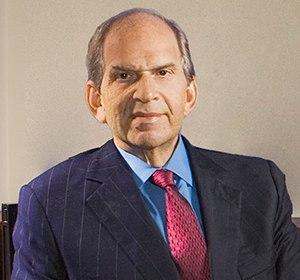
Bruce Wasserstein, né le 25 décembre 1947 à Brooklyn et mort le 14 octobre 2009, est un financier américain, fondateur de la banque d'affaire Wasserstein Perella, puis artisan de la transformation de Lazard où il a été président-directeur général de 2001 à 2004.